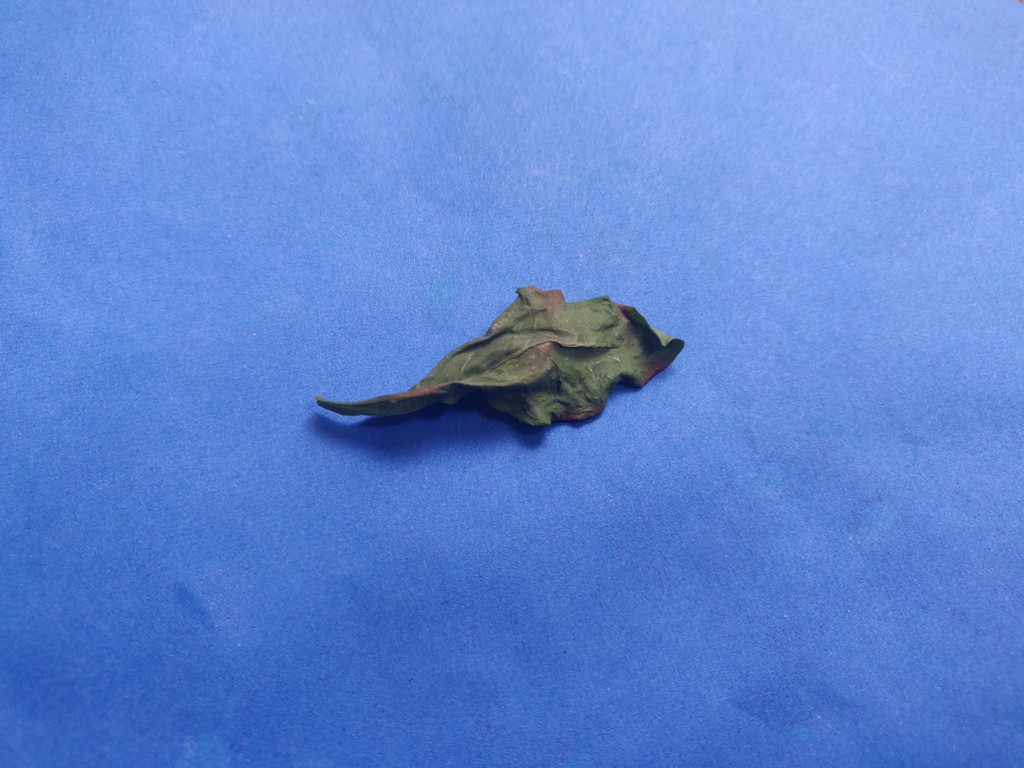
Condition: Dried
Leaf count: single
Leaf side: unknown